Emiratis

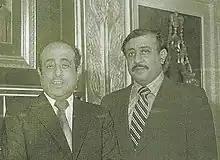
House of Galadari, a Huwala-Emirati family who contributed significantly to the rise of Dubai.

During the 18th and 19th centuries, substantial migration from southern Iran to the UAE transpired due to burgeoning trade networks and maritime commerce. This migration led to a significant settlement of Persians in coastal cities such as Dubai, Sharjah, and Ras Al Khaimah, contributing to the region's cultural diversity and commercial growth. The Qassimi rulers, who governed territories in both southern Iran and the Emirates during this period, facilitated trade and migration between the two regions, thereby bolstering connections between Ajam communities in Iran and the UAE. In 1972, Article 17 of the newly promulgated Citizenship and Passport Law offered Emirati citizenship to Iranians who were living in the British-protected Trucial States prior to 1925 or before the UAE's independence in 1971.